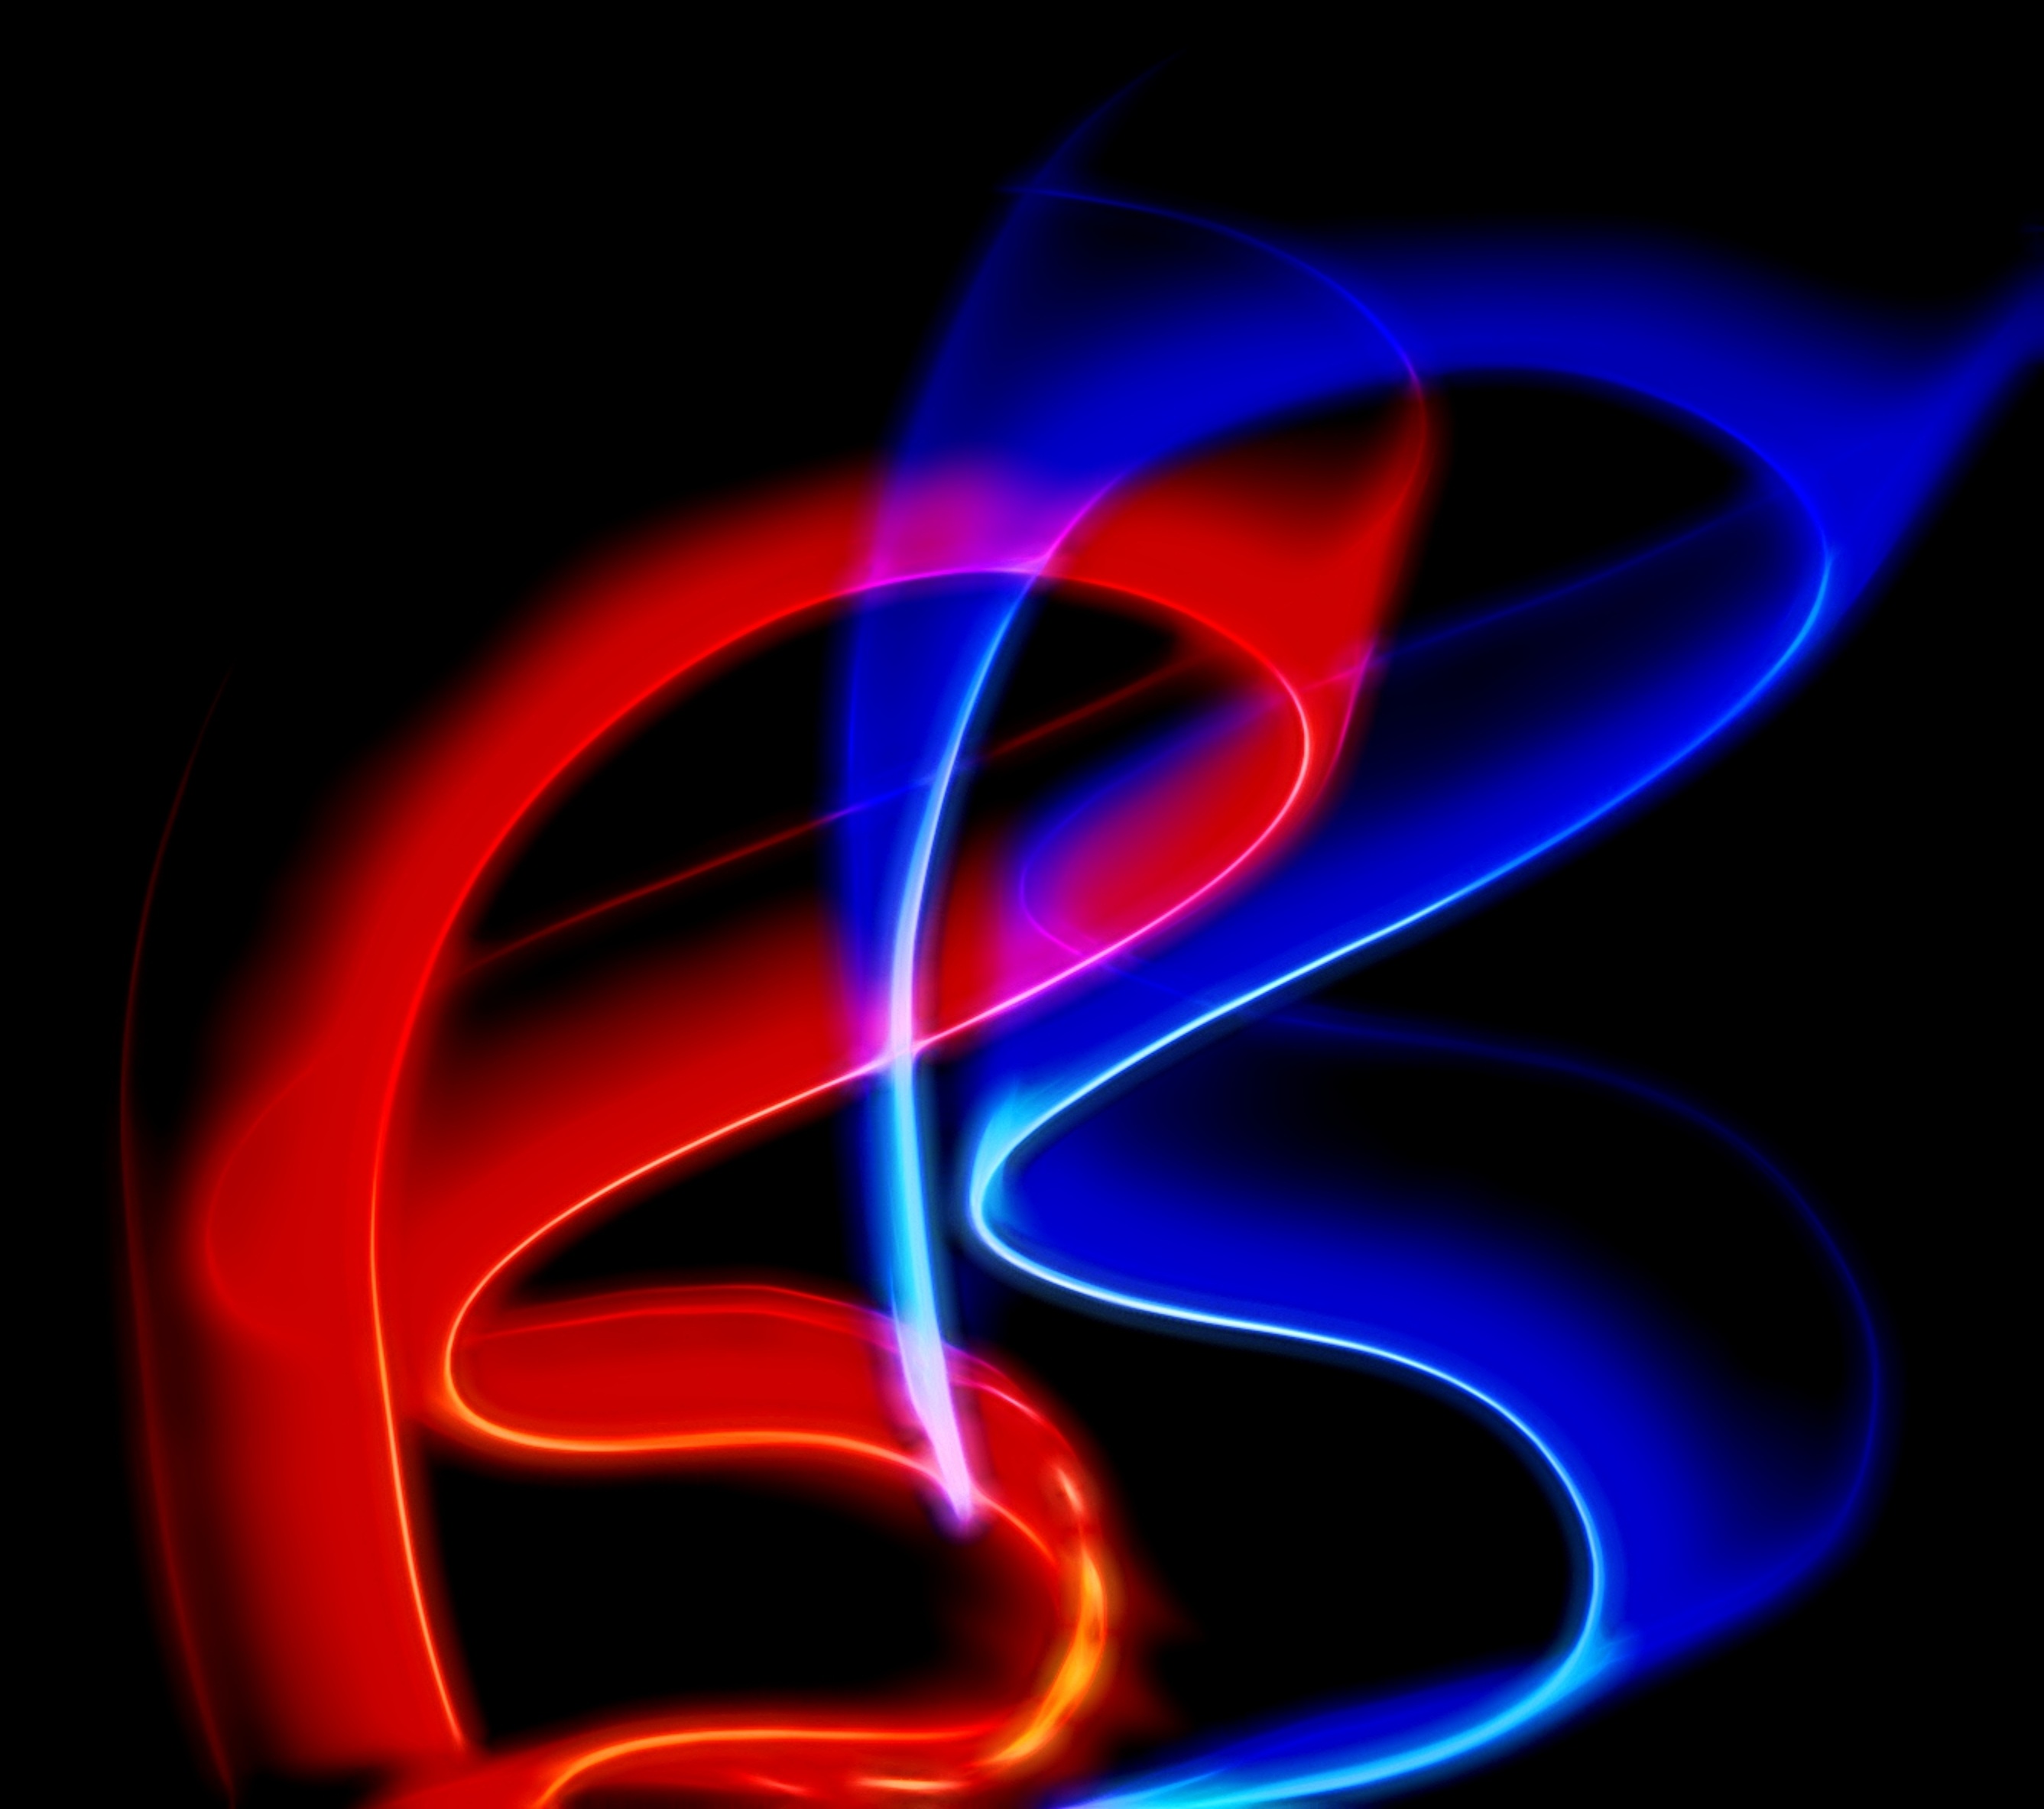
creative, light, abstract, glowing, texture, number, dark, decoration, pattern, line, red, shine, alphabet, color, flame, fire, glow, blue, black, colorful, modern, circle, artwork, neon, glitter, festive, futuristic, light painting, energy, illuminated, sparkle, neon sign, font, fun, background, illustration, design, text, vivid, decorative, bright, elegant, fantasy, magic, organ, vibrant, brilliant, shiny, cool photo, magical, backdrop, effect, luminosity, computer wallpaper